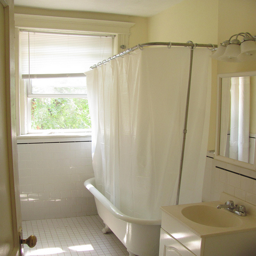
a bathroom with a big window by the shower
The window of the small bathroom is opened.
A small, old bathroom with a claw-foot tub
A off white bathroom with an antique claw footed bathtub.
A bathroom with white tiles and white fixtures